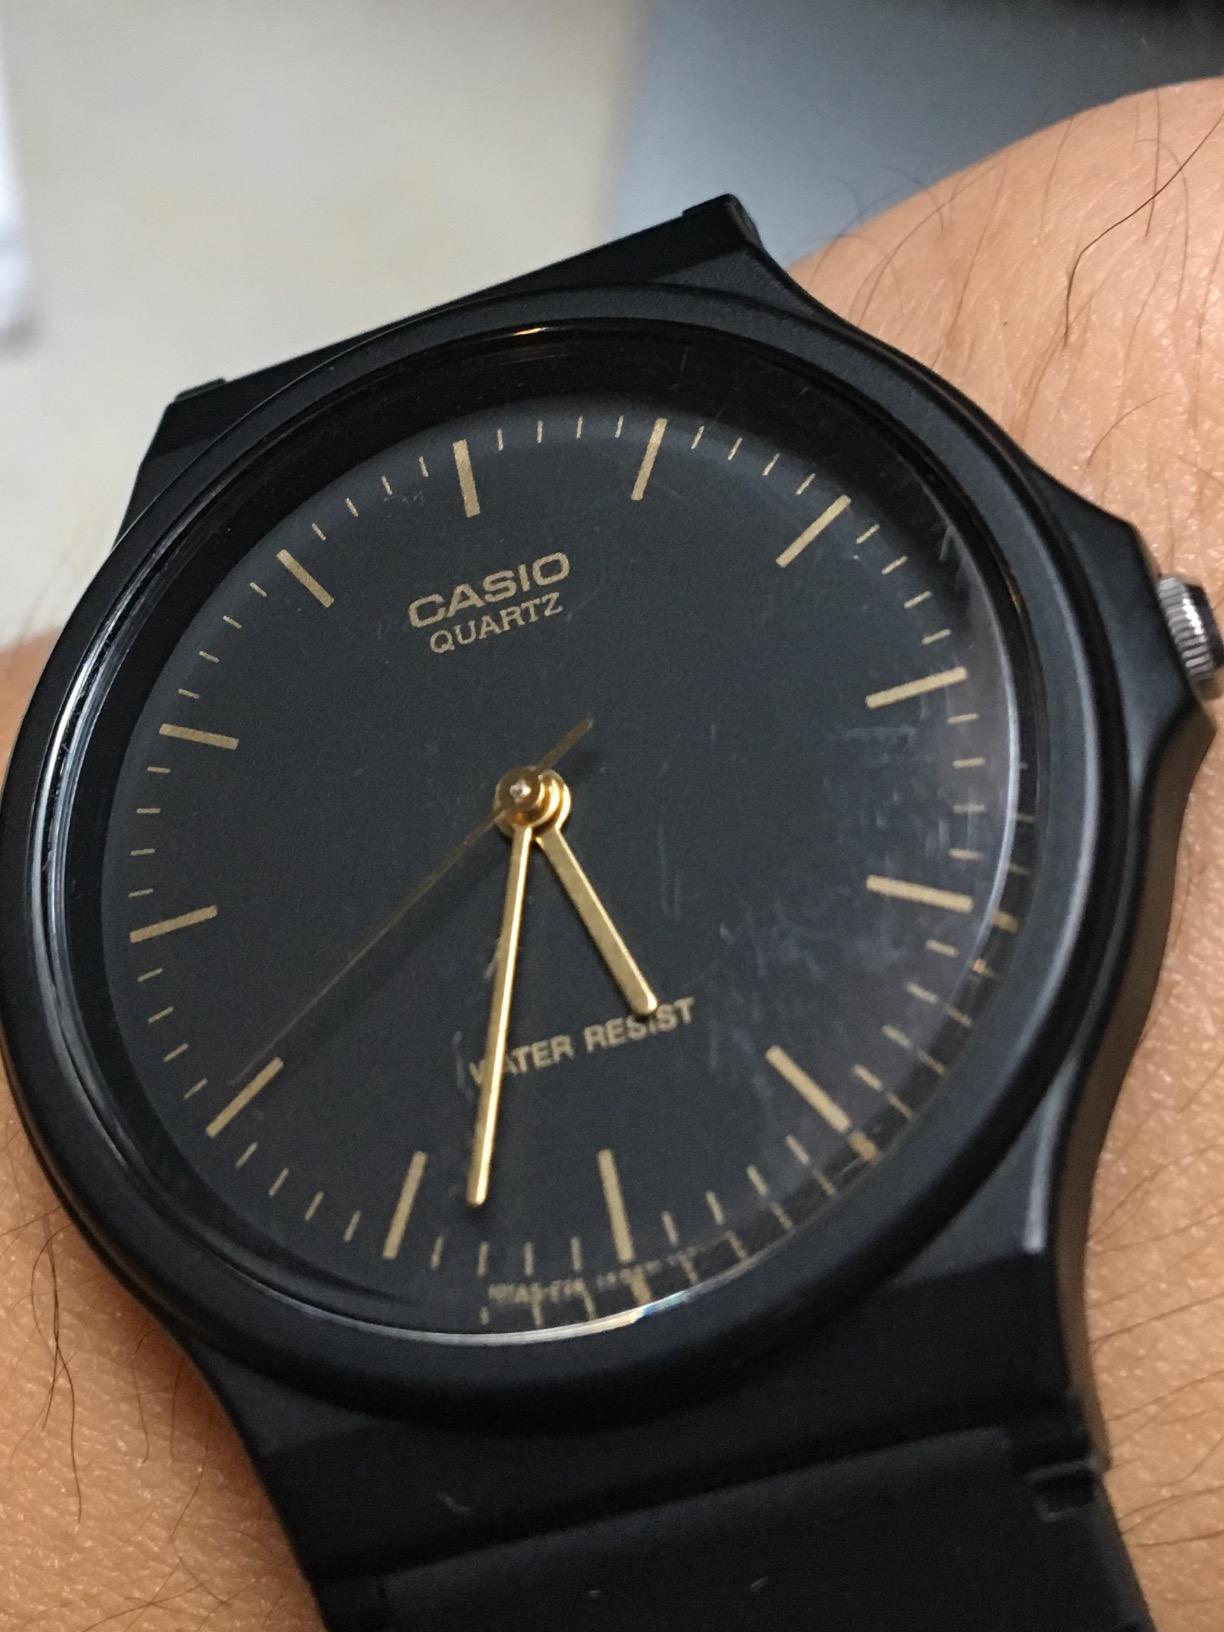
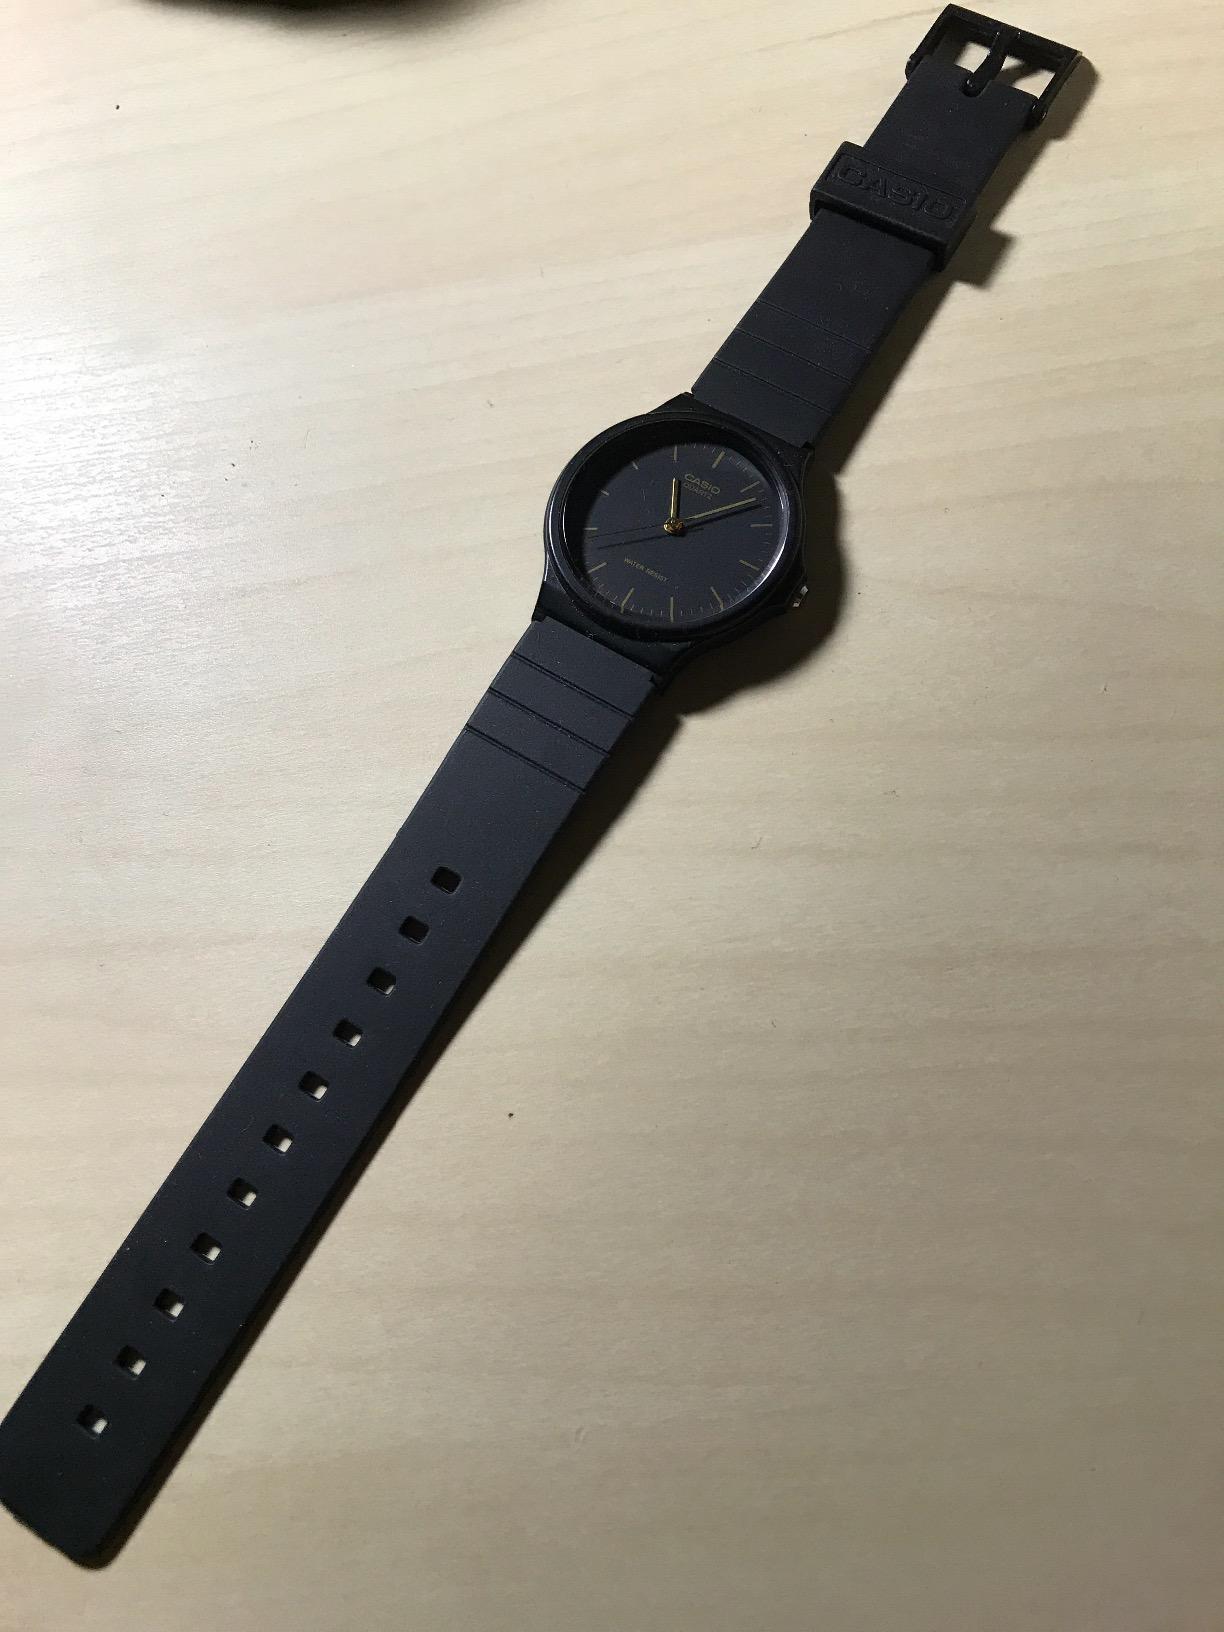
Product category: accessories_watch
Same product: yes